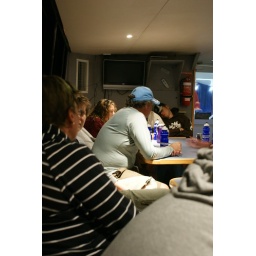
People even fell asleep while talking. Have a look at hte guy in brown shirt in the distance... ;)